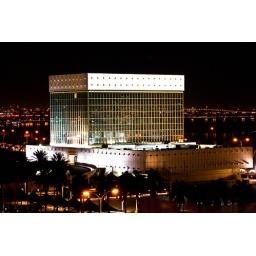
Taken near Old City Center parking building roof top.